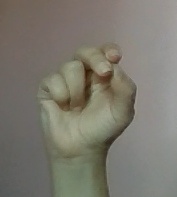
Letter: gaaf